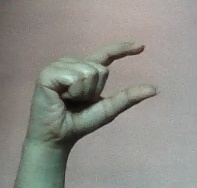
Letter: dal